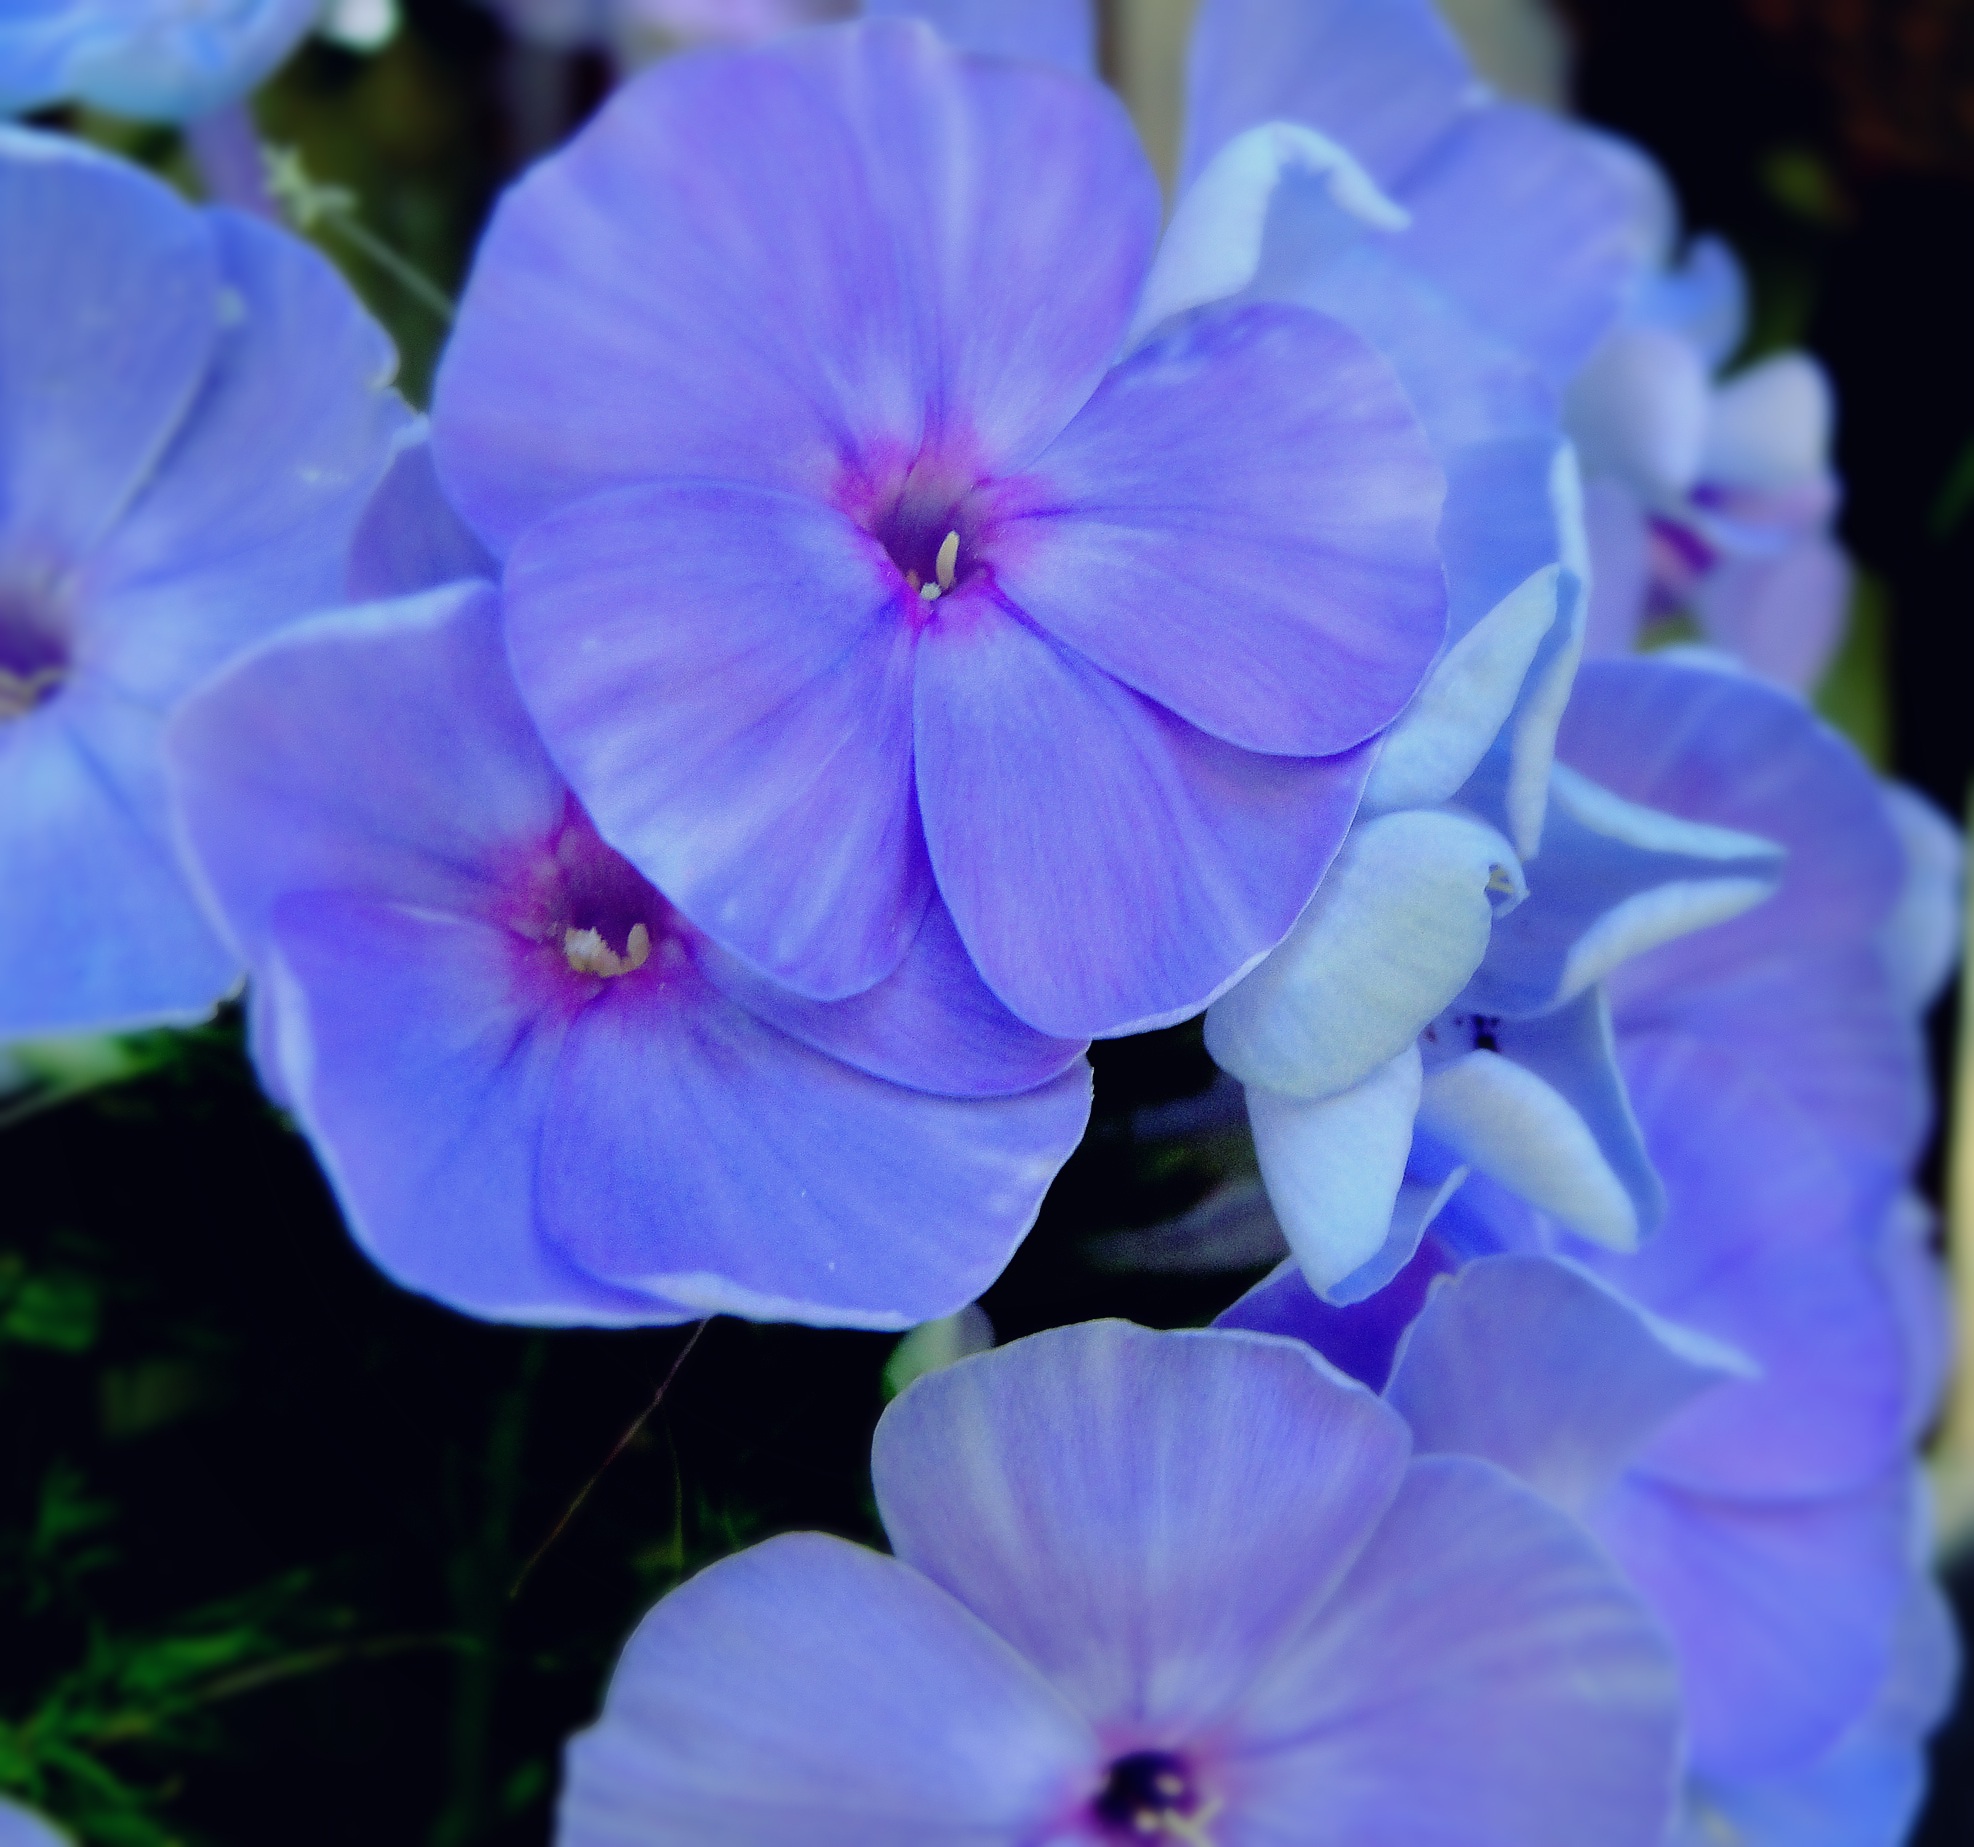
plant, flower, purple, petal, flora, geranium, viola, macro photography, flowering plant, annual plant, land plant, violet family, geraniales